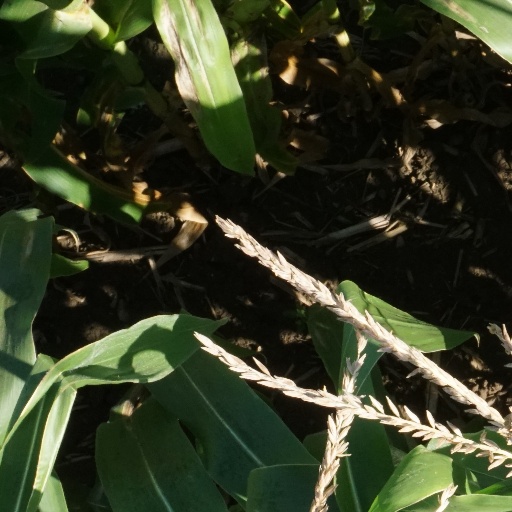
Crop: maize; corn